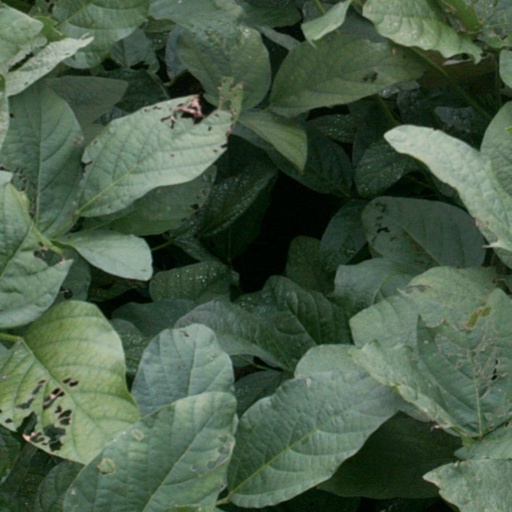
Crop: soybean